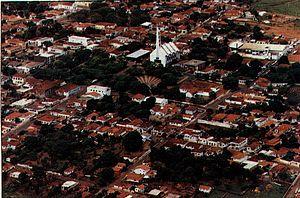
Prata est une ville brésilienne de l'ouest de l'État du Minas Gerais. Elle se situe par une latitude de 19° 18' 25 sud et par une longitude de 48° 18' 25 ouest, à une altitude de 631 mètres. Sa population était estimée à 27.469 habitants en 2015. La municipalité s'étend sur 4.856,626 km². Elle fait partie du Triangle Mineiro.